Man Running (novel)

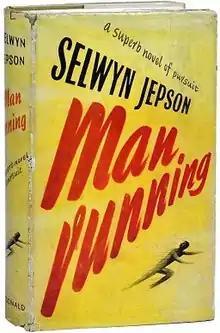
First edition (publ. Macdonald & Co.)

Man Running is a thriller novel by Selwyn Jepson, originally published in serial form in "Collier's" magazine in 1947. In 1948, it was published in hardcover in the United States, as well as the United Kingdom (as "Outrun the Constable"). In 1950, it was published in paperback as "Killer by Proxy".